Kingdom of Bohemia

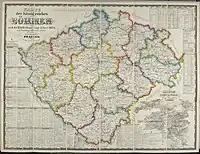
Administrative divisions of Bohemia in 1858

Bohemia was among the first countries in Europe to become industrialized. Mining of tin and silver began in Ore mountains in early 12th century. The German hospes had a major role in the industrial development of the Czech Kingdom. In the late 12th and in the 13th century the Přemyslid rulers promoted the colonisation of certain areas of their lands by German settlers from the adjacent lands of Bavaria, Franconia, Upper Saxony and Austria during the migration. The new settlers not only brought their customs and language with them, but also new technical skills and equipment that were adapted within a few decades, especially in agriculture and crafts.